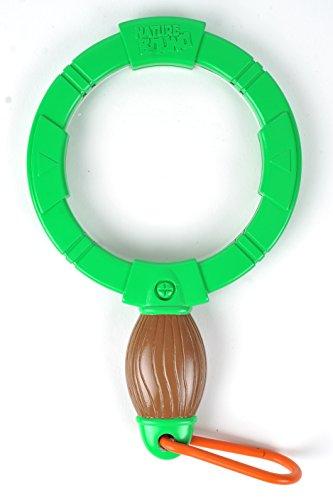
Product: Nature Bound Magnifier Lense and Binoculars Combo Set
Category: Toys & Games | Sports & Outdoor Play | Nature Exploration Toys
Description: Set includes binoculars and magnifying lens packed in color packaging.
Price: $18.62
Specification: ProductDimensions:2.5x5x7inches|ItemWeight:8ounces|ShippingWeight:8ounces(Viewshippingratesandpolicies)|DomesticShipping:ItemcanbeshippedwithinU.S.|InternationalShipping:ThisitemcanbeshippedtoselectcountriesoutsideoftheU.S.LearnMore|ASIN:B00UUS408U|Itemmodelnumber:NB509|Manufacturerrecommendedage:5-12years